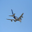
Label: airplane